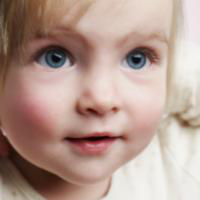
Age group: age 01-10